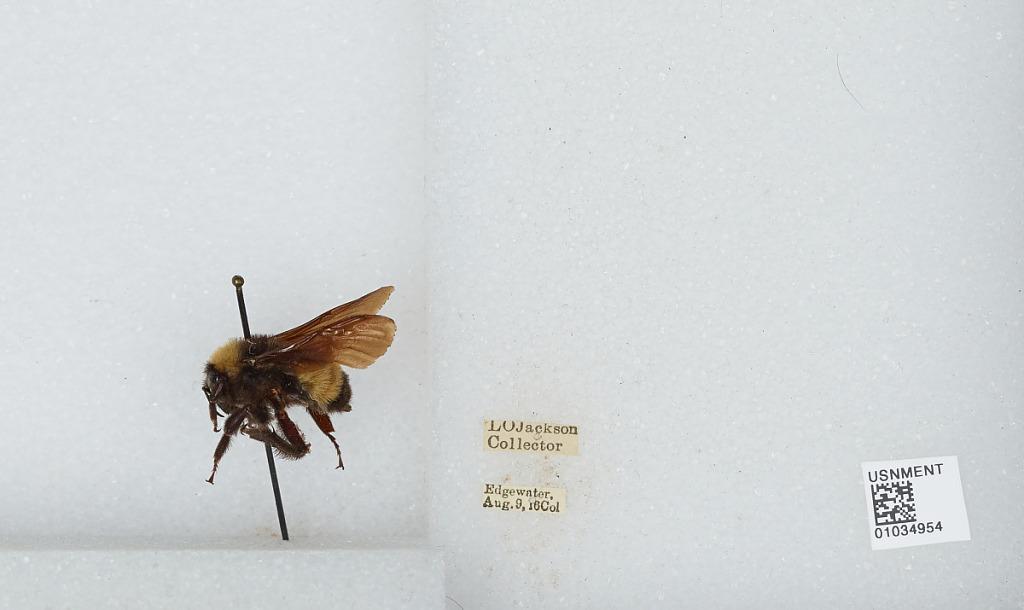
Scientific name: Bombus (Fervidobombus) pensylvanicus pensylvanicus (De Geer)
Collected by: L. Jackson
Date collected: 1916-8-9
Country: United States
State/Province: Colorado
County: Jefferson
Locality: Edgewater
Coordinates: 39.753, -105.064